Black Hundreds

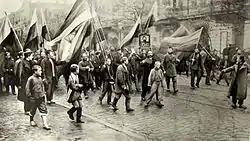

The Black Hundreds were reactionary, monarchist, and ultra-nationalist groups in Russia in the early 20th century. They were staunch supporters of the House of Romanov, and opposed any retreat from the autocracy of the reigning monarch. Their name arose from the medieval concept of "black", or common (non-noble) people, organized into militias.